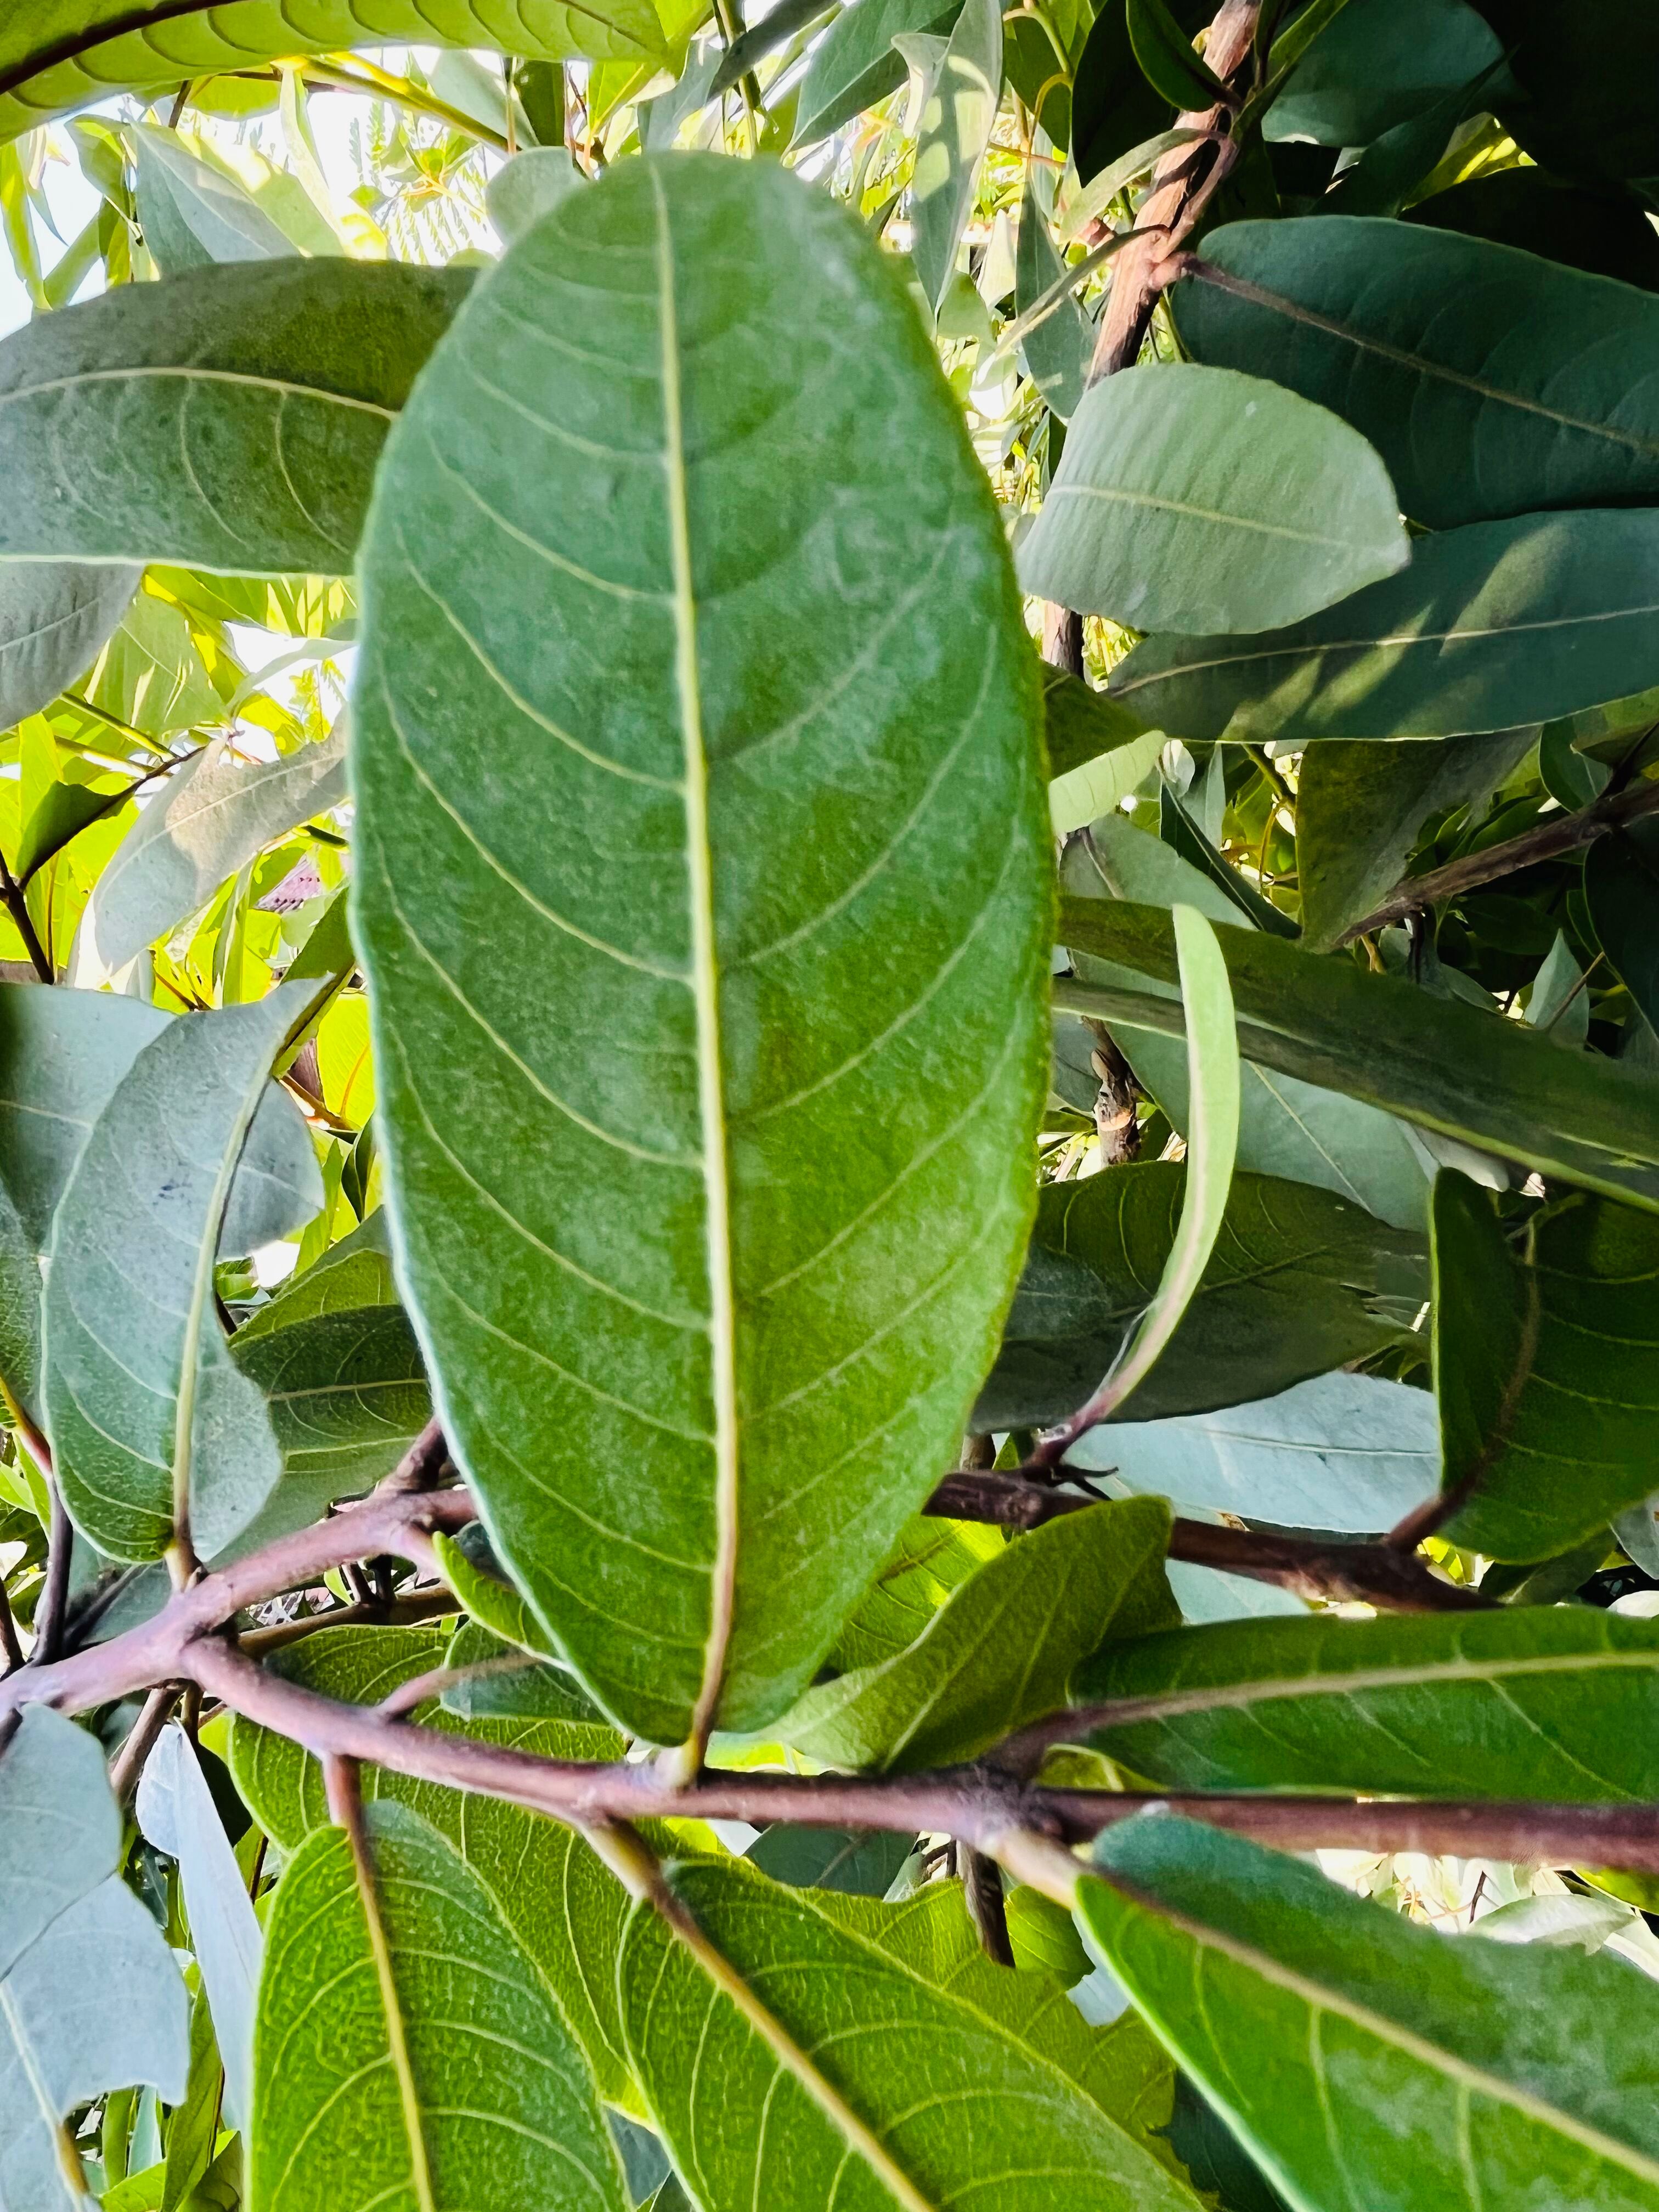
Plant species: terminalia-arjuna